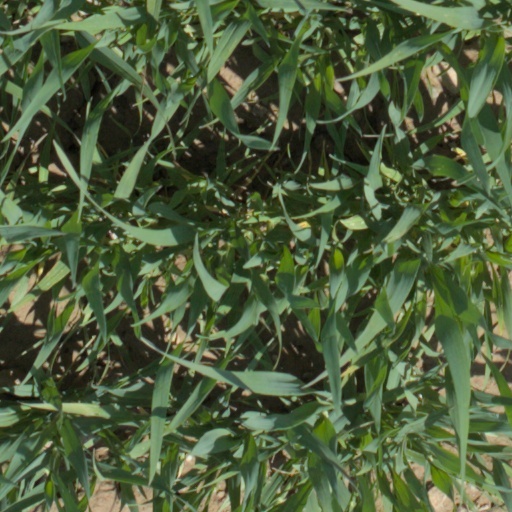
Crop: wheat